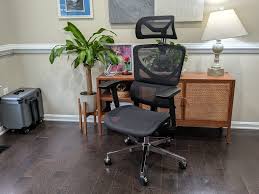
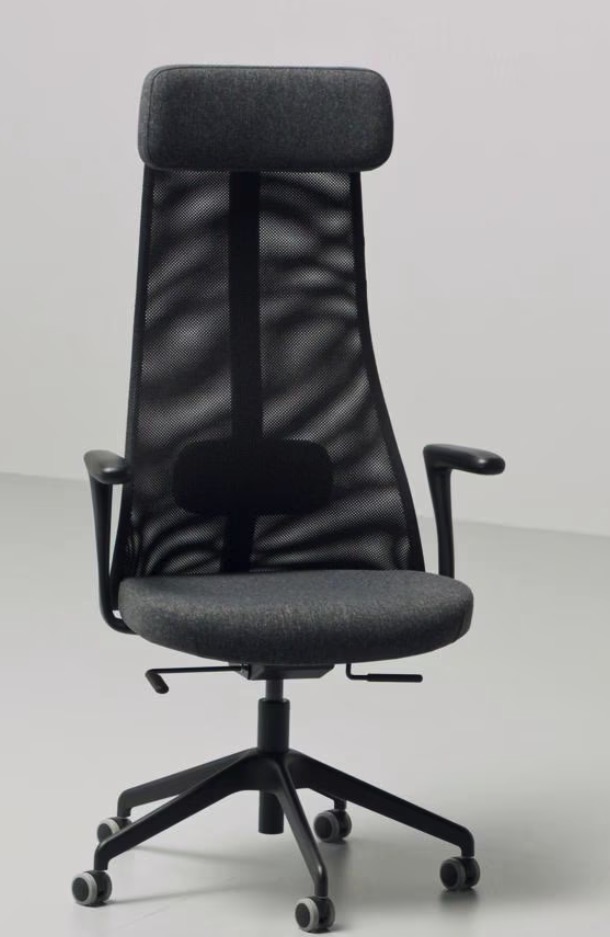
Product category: items_chair
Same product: no